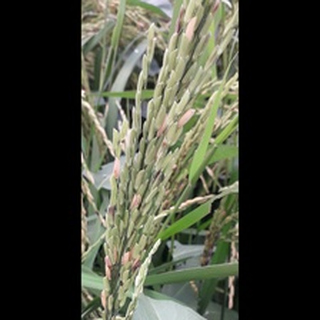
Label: diseased_rice